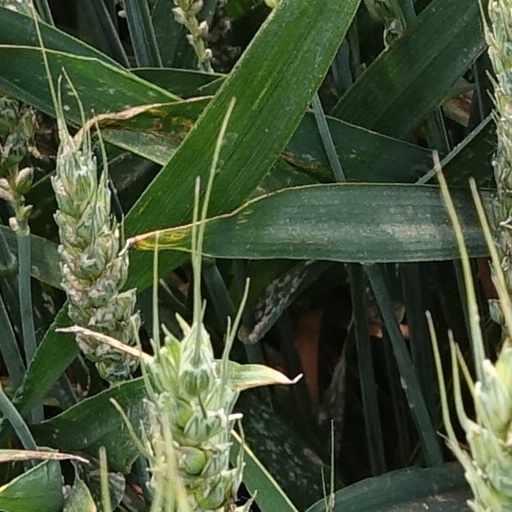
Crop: wheat